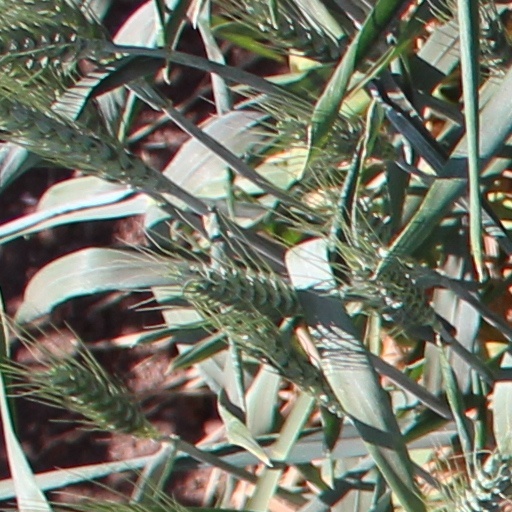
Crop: wheat